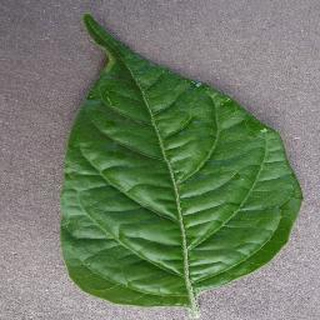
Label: healthy_bell_pepper